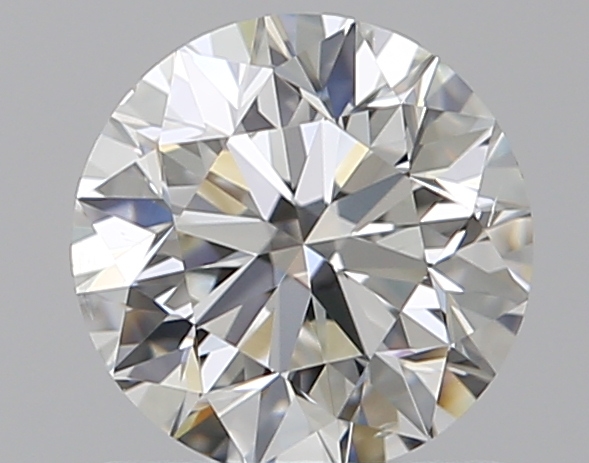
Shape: round
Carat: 0.9
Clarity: SI1
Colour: H
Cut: VG
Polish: EX
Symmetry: VG
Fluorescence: N
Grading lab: GIA
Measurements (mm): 6 x 6.06 x 3.89